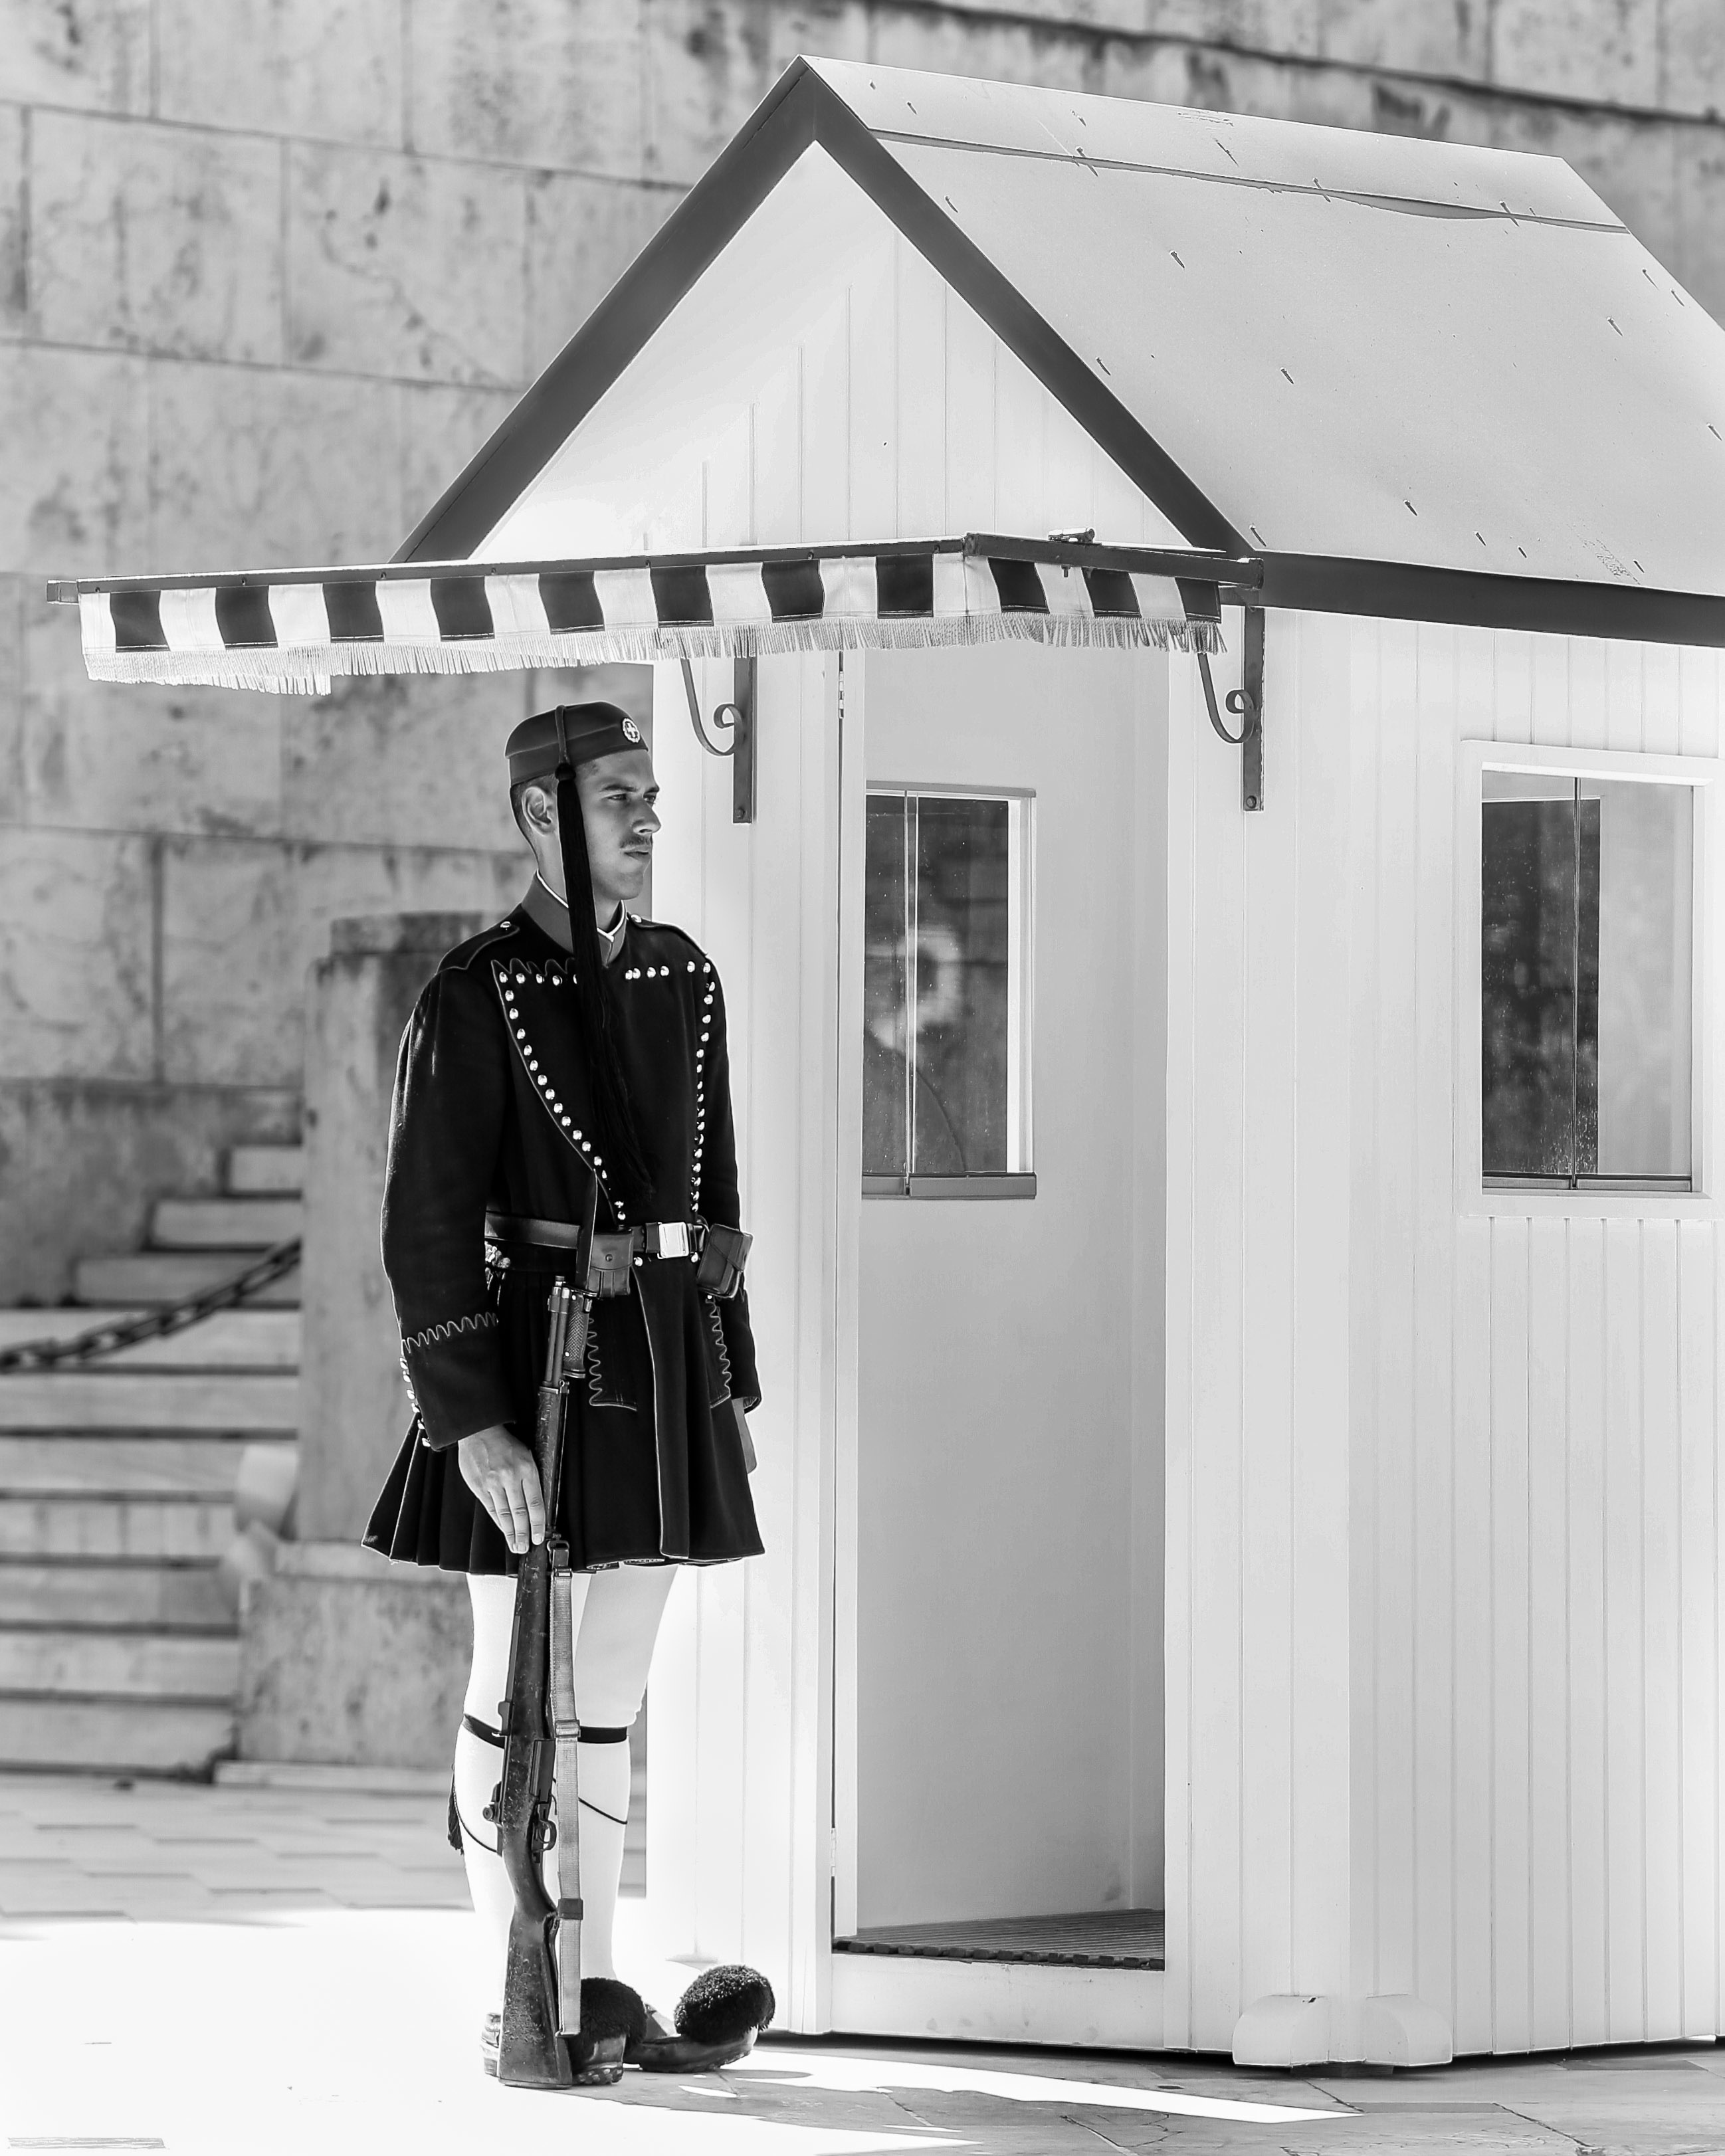
black and white, white, black, monochrome, photograph, monochrome photography